Spartan C3

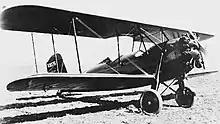
Curtiss Challenger-powered C3-3

The C3 was used primarily by flight schools for flying training, including the Spartan School of Aeronautics.